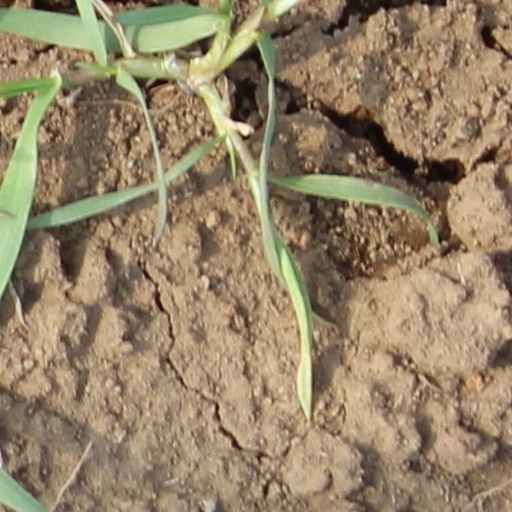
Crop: wheat